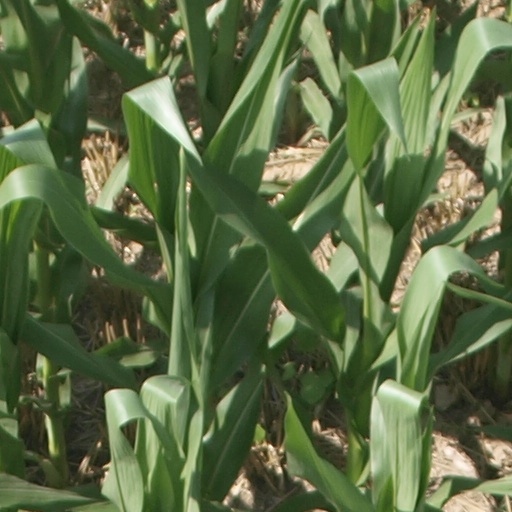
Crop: maize; corn